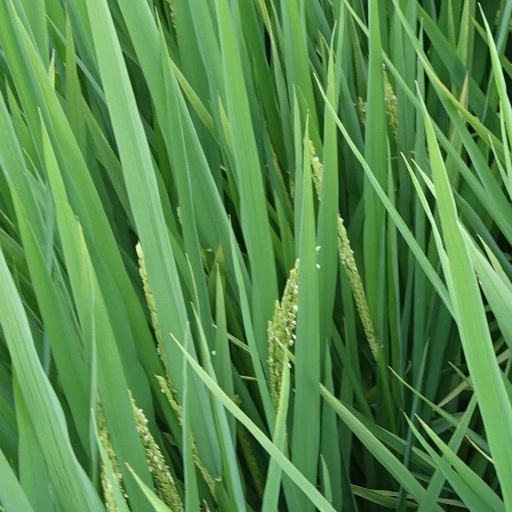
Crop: rice